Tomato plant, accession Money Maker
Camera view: bottom (45 deg); turntable rotation: 120 degrees
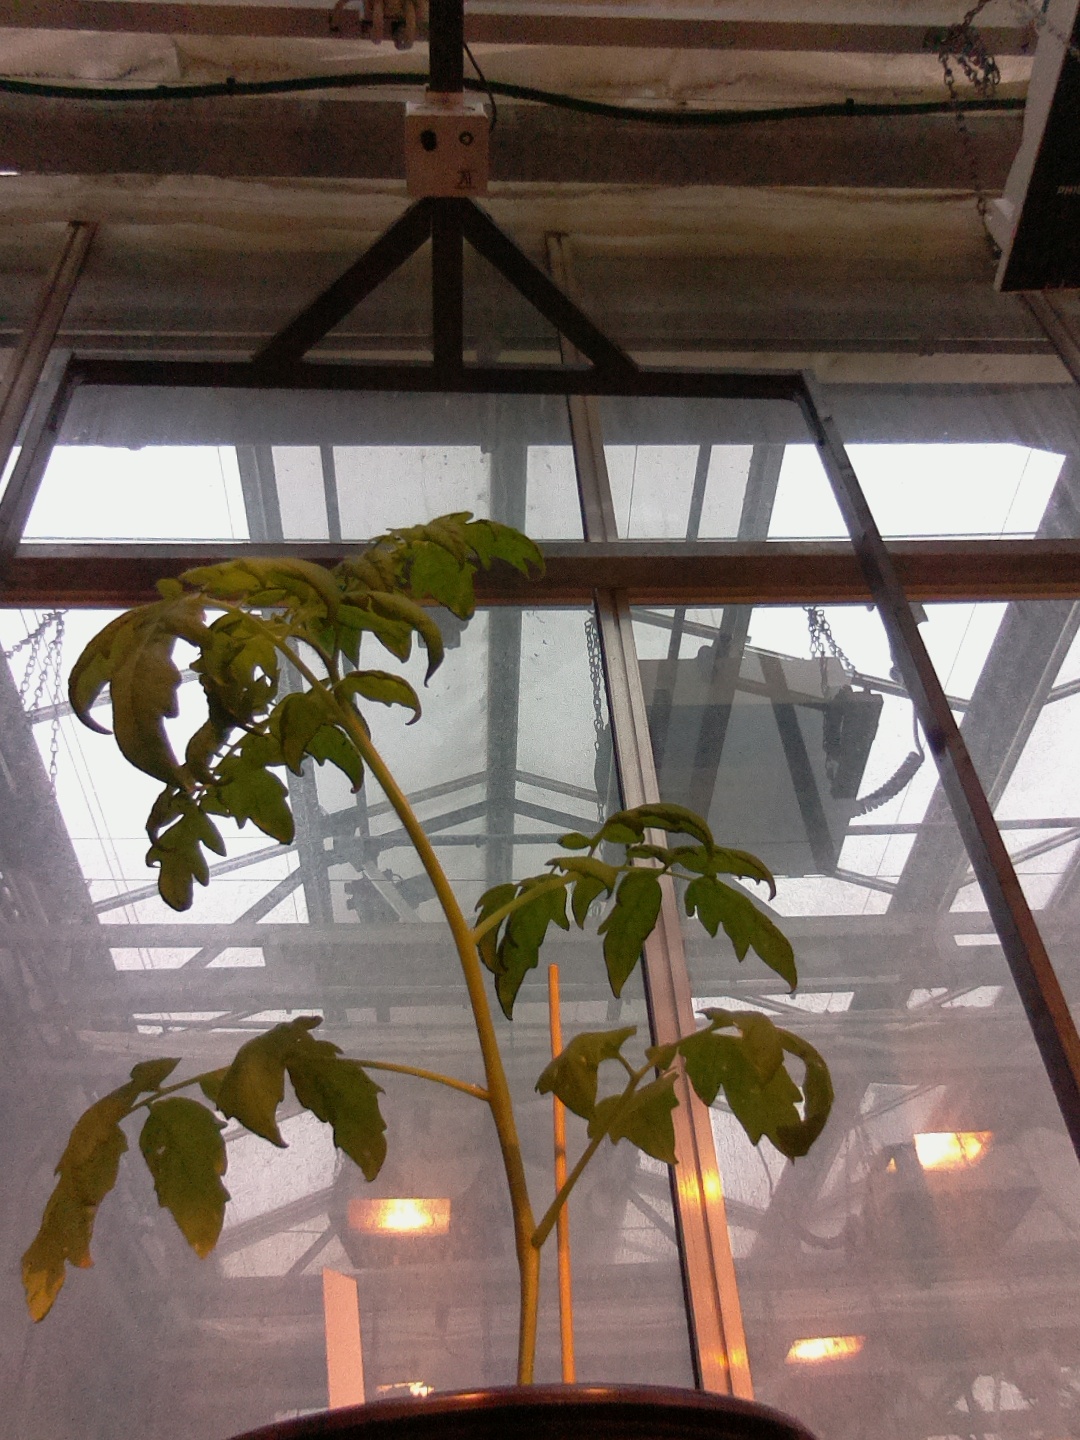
BBCH growth stage 14: 8 of true leaves visible